Joseph Warren

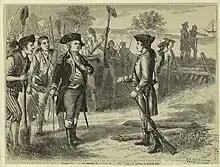
Warren (right) offering to serve General Israel Putnam as a private before the Battle of Bunker Hill

As Boston's conflict with the royal government came to a head in 1773–1775, Warren was appointed to the Boston Committee of Correspondence. He twice delivered orations in commemoration of the Massacre, the second time in March 1775 while the town was occupied by army troops. Warren drafted the Suffolk Resolves, which were endorsed by the Continental Congress, to advocate resistance to Parliament's Coercive Acts, which were otherwise known as the Intolerable Acts. He was appointed President of the Massachusetts Provincial Congress, the highest position in the revolutionary government.